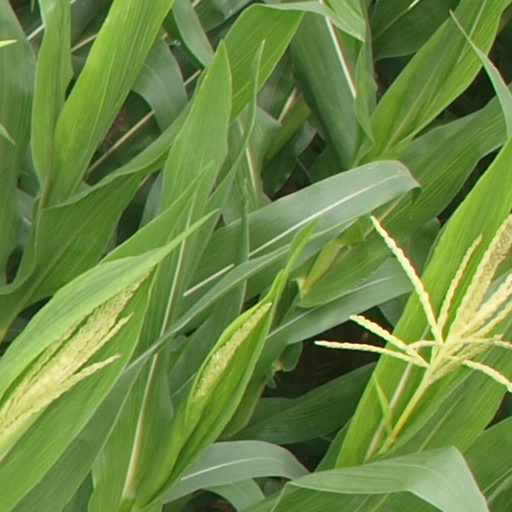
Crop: maize; corn